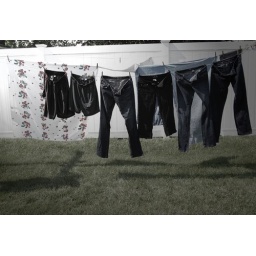
i dry all my clothes outside over summer. (not all of those are mine) stay green !